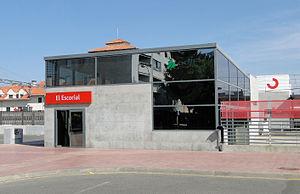
Station de train de El Escorial, Espagne
L'Escurial est une commune espagnole située dans la communauté de Madrid.